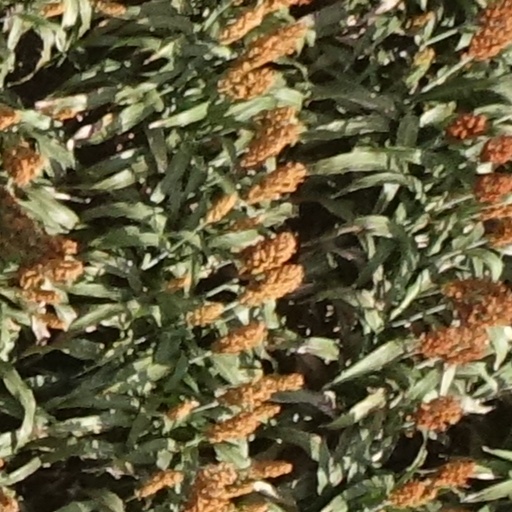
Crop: sorghum